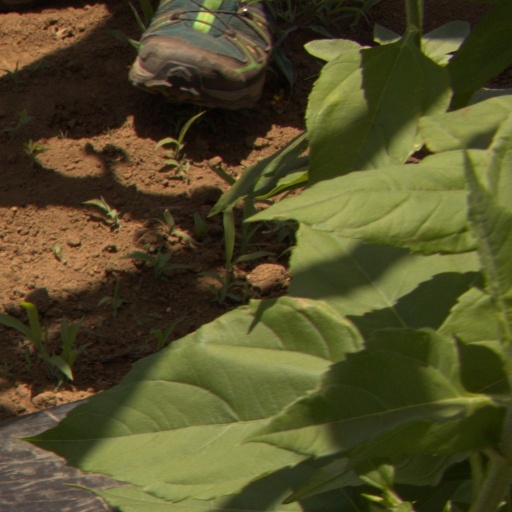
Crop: Jerusalem artichoke